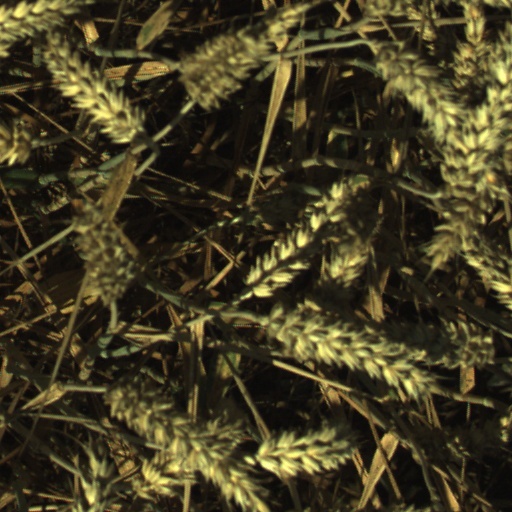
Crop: wheat